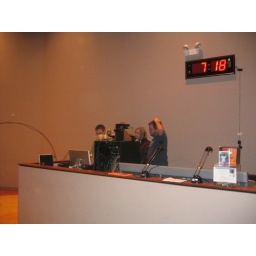
I want a clock like this in my bedroom ... when I get a bedroom